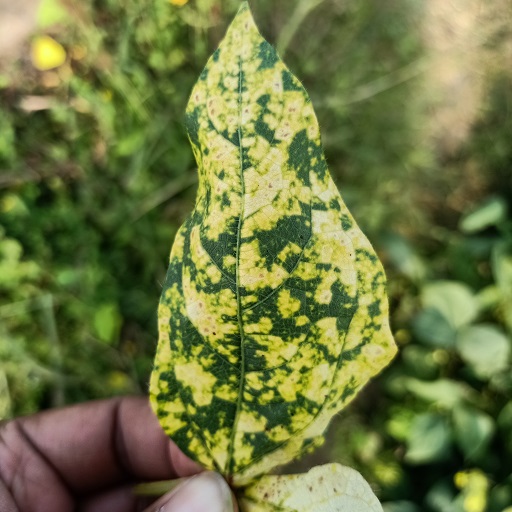
Label: Yellow Mosaic